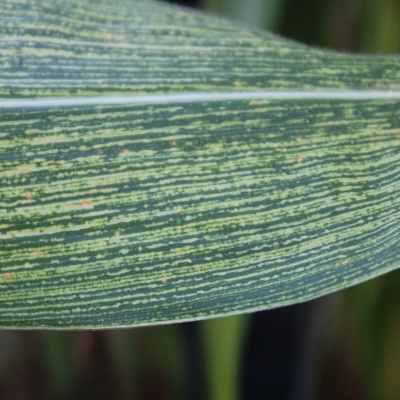
Crop: Maize
Condition: streak virus